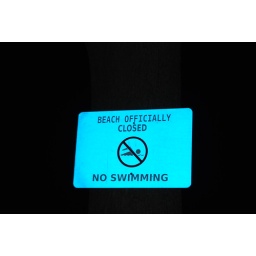
Beach officially closed due to bacteria levels in lake ronkonkoma No swimming sign